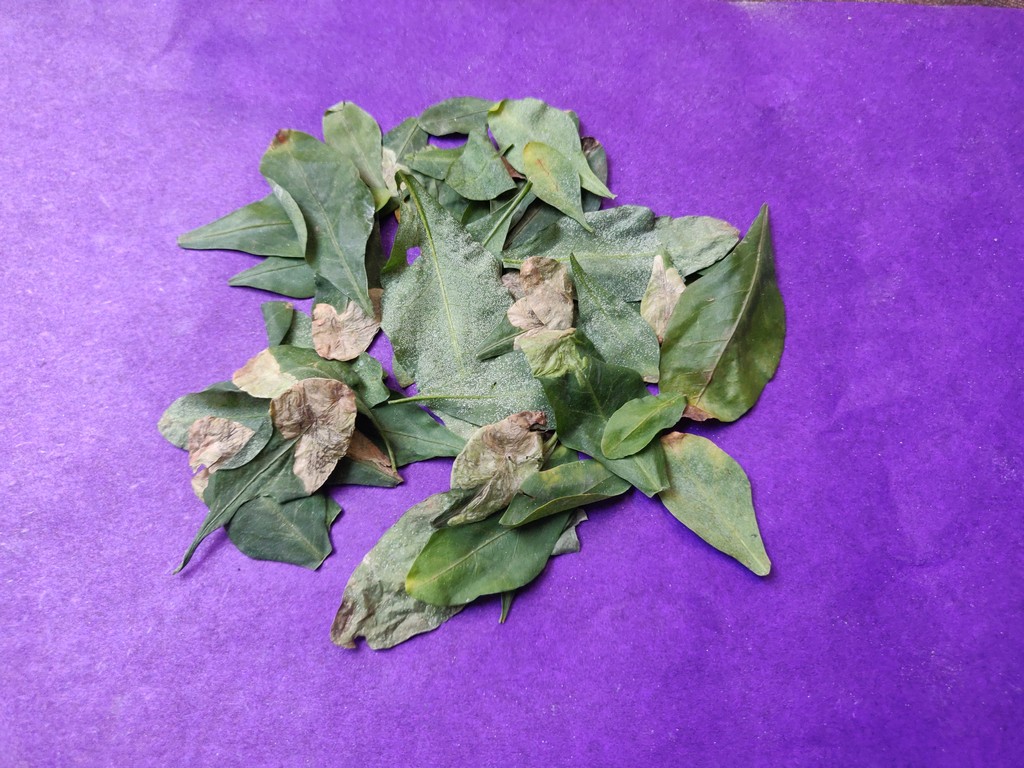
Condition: Unhealthy
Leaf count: multiple
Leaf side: unknown